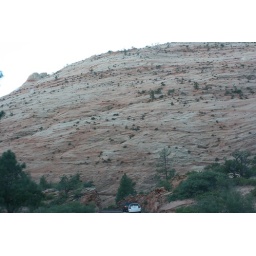
A shot showing you the scale of the rock formations - check out how small the car in front looks in comparison!